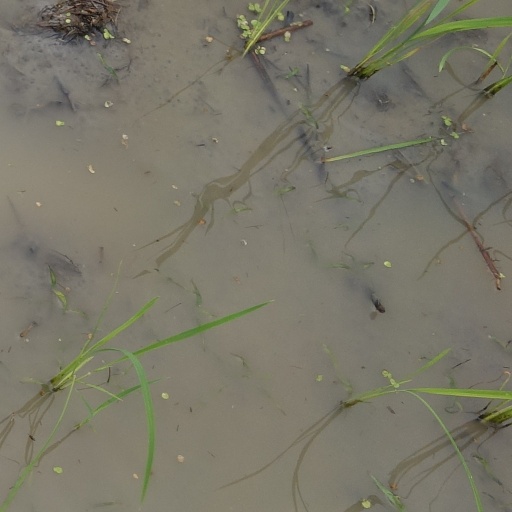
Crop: rice